Rosa di Marco

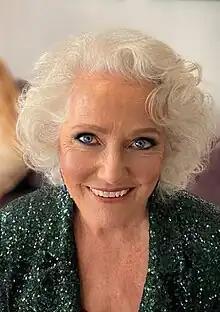
Louise Jameson ("pictured") portrayed Rosa for two years.

The Italian di Marco family were introduced early in 1998 by Series Producer Jane Harris. The di Marcos were a family of eight, consisting of grandparents Bruno and Luisa di Marco (Leon Lissek and Stella Tanner), their daughter-in-law Rosa, her children Beppe, Gianni, Teresa and Nicky, and Beppe's young son Joe (Jake Kyprianou). They were heralded as the "family that would rival the Mitchells", one of the most successful and long-running families to have been featured in "EastEnders".